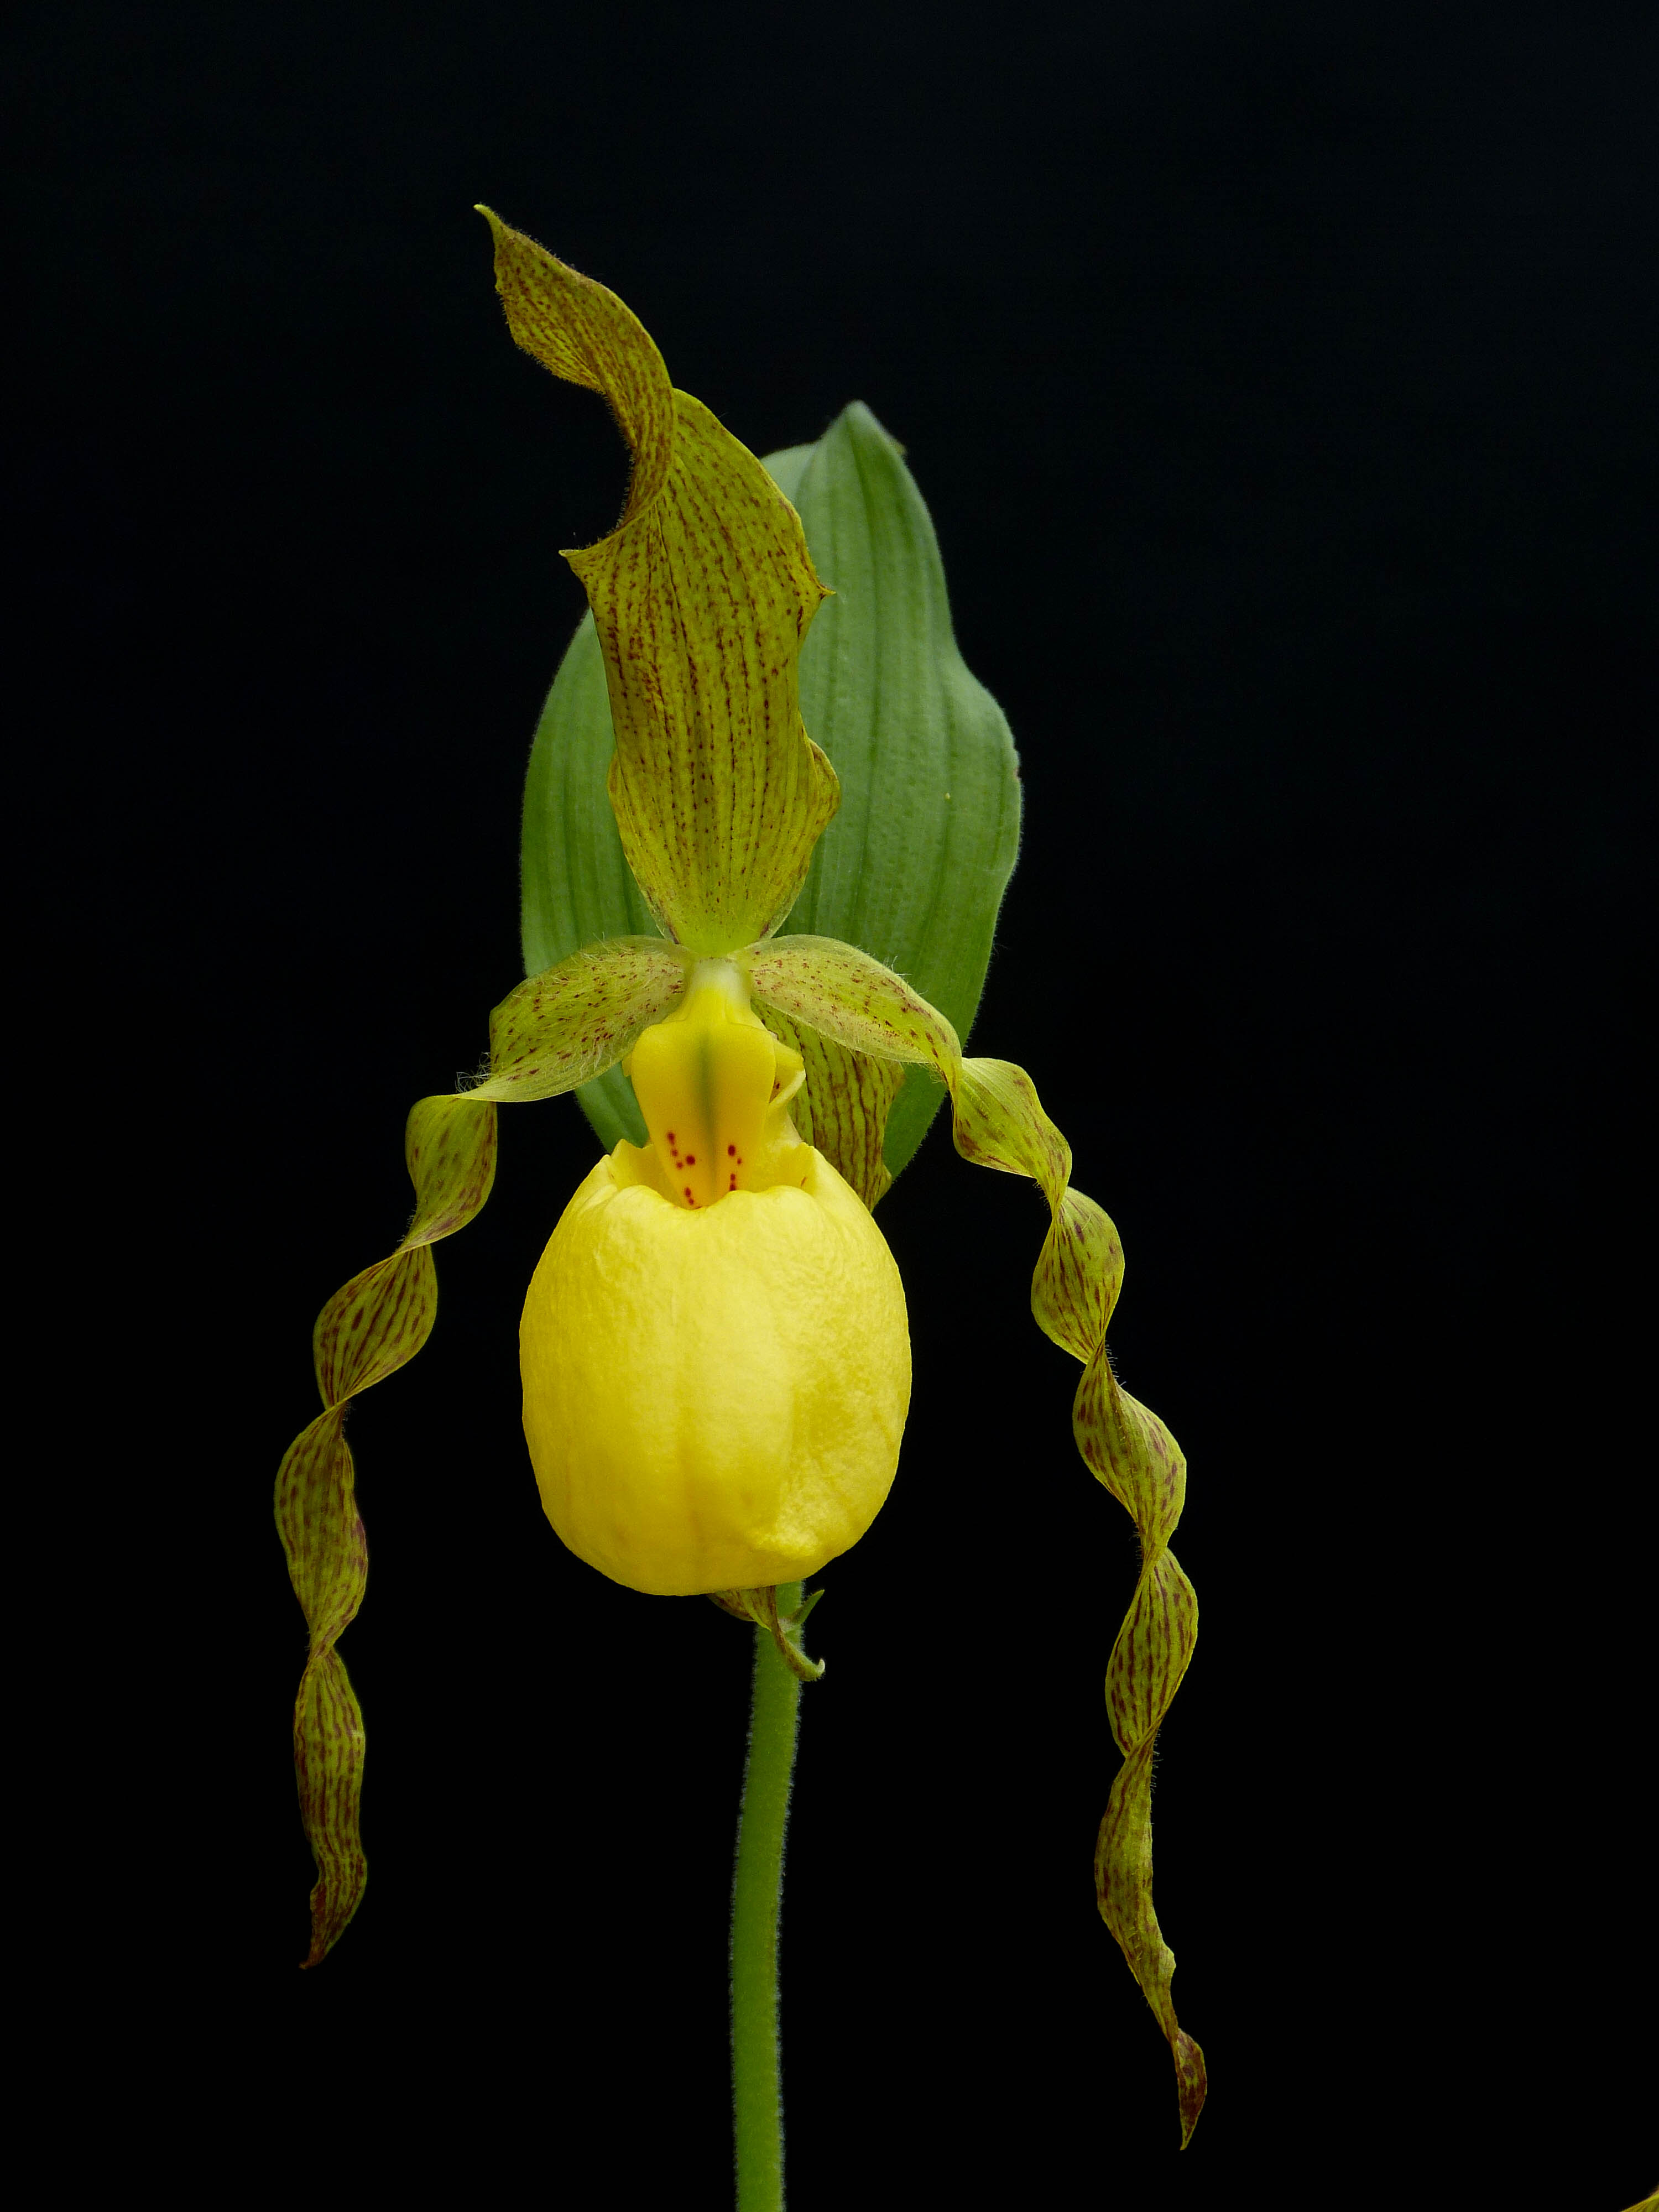
plant, leaf, flower, petal, botany, yellow, flora, orchid, hybrid, cypripedium, parviflorum, macro photography, flowering plant, dendrobium, plant stem, land plant, moth orchid